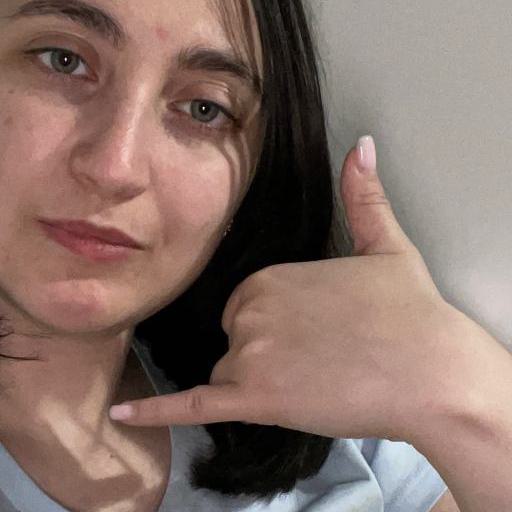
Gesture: call